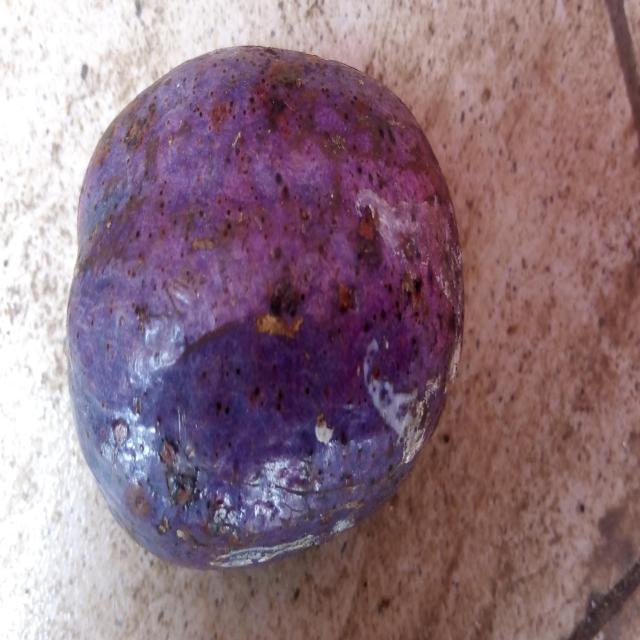
Plum grade: spotted